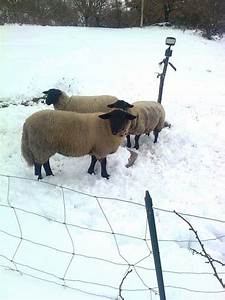
Label: pecora